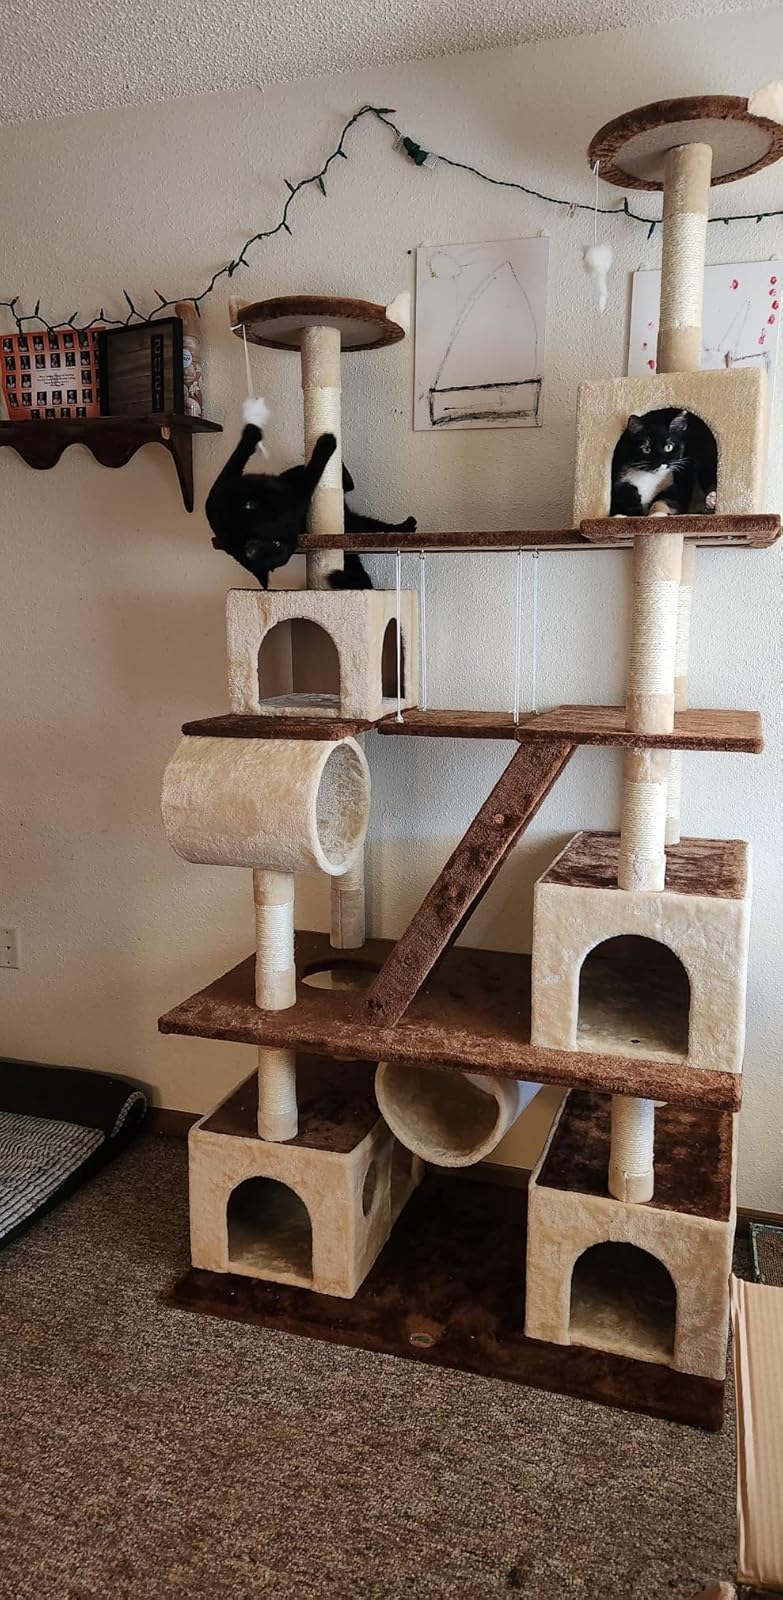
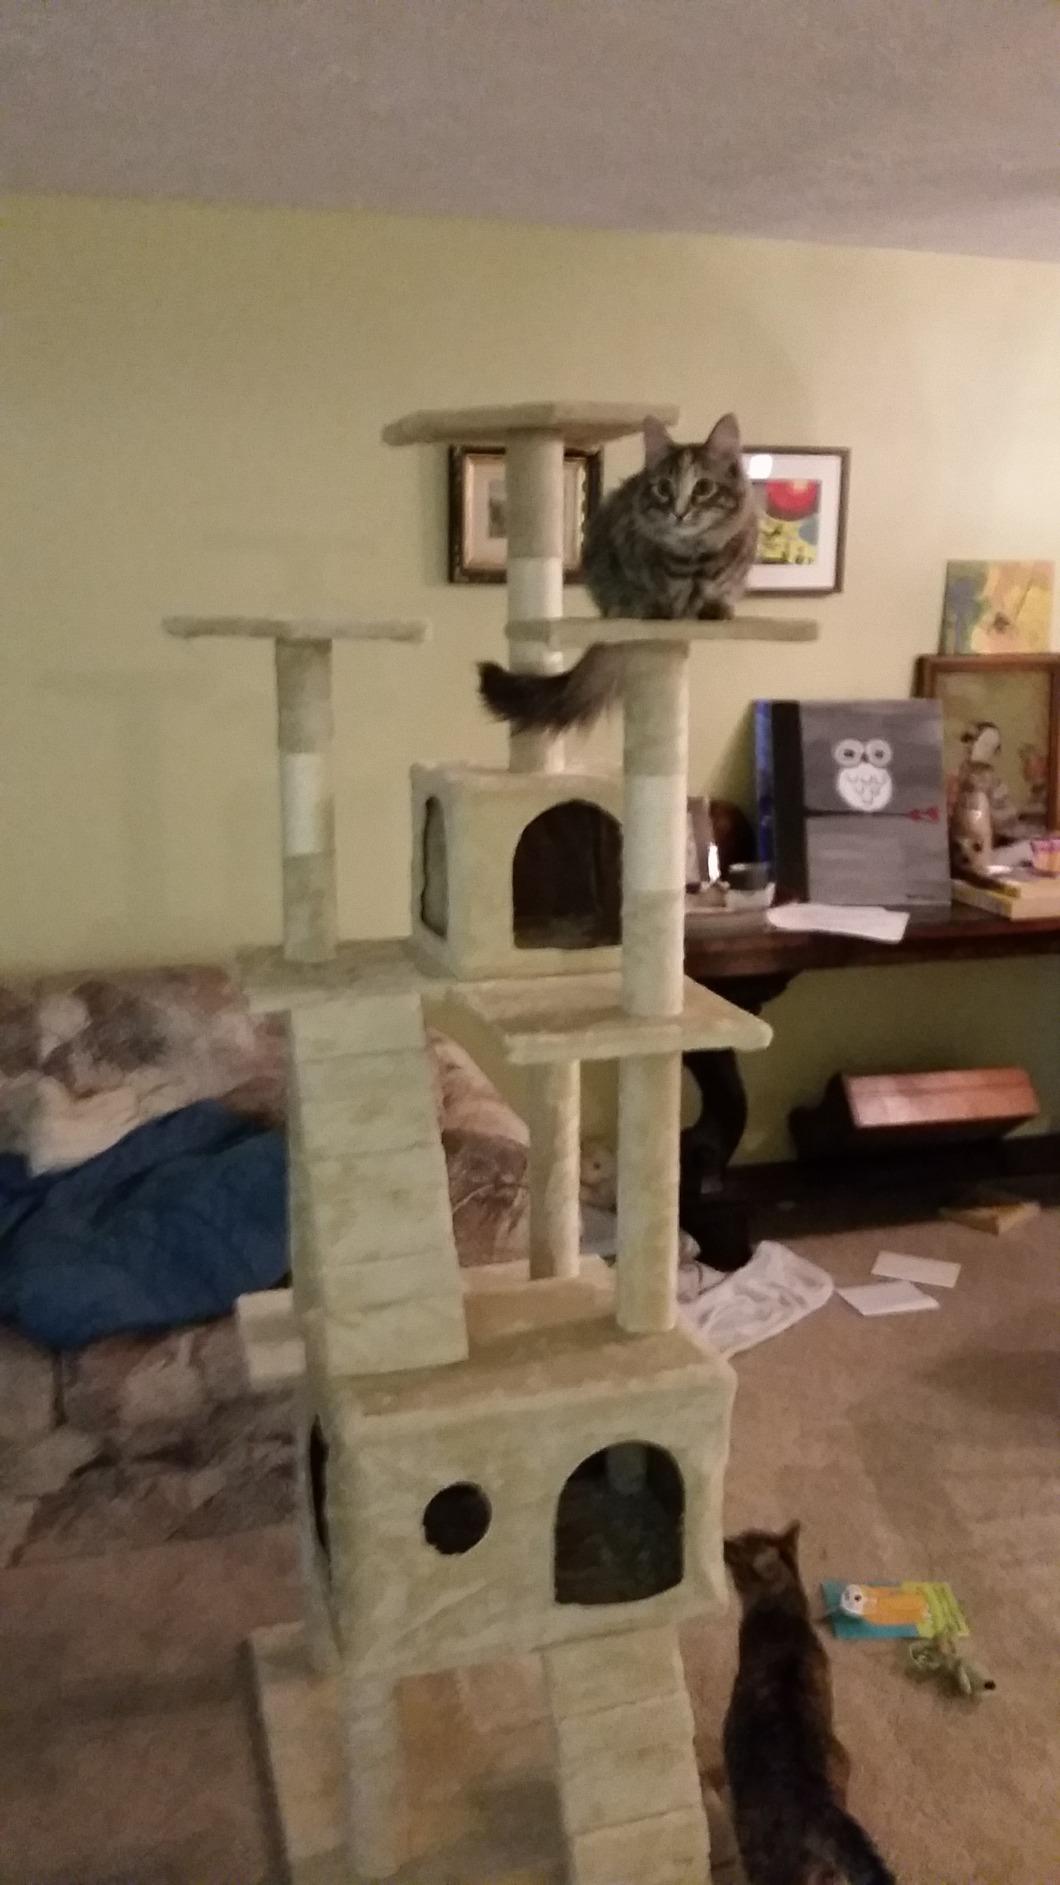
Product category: items_cat tree
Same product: no